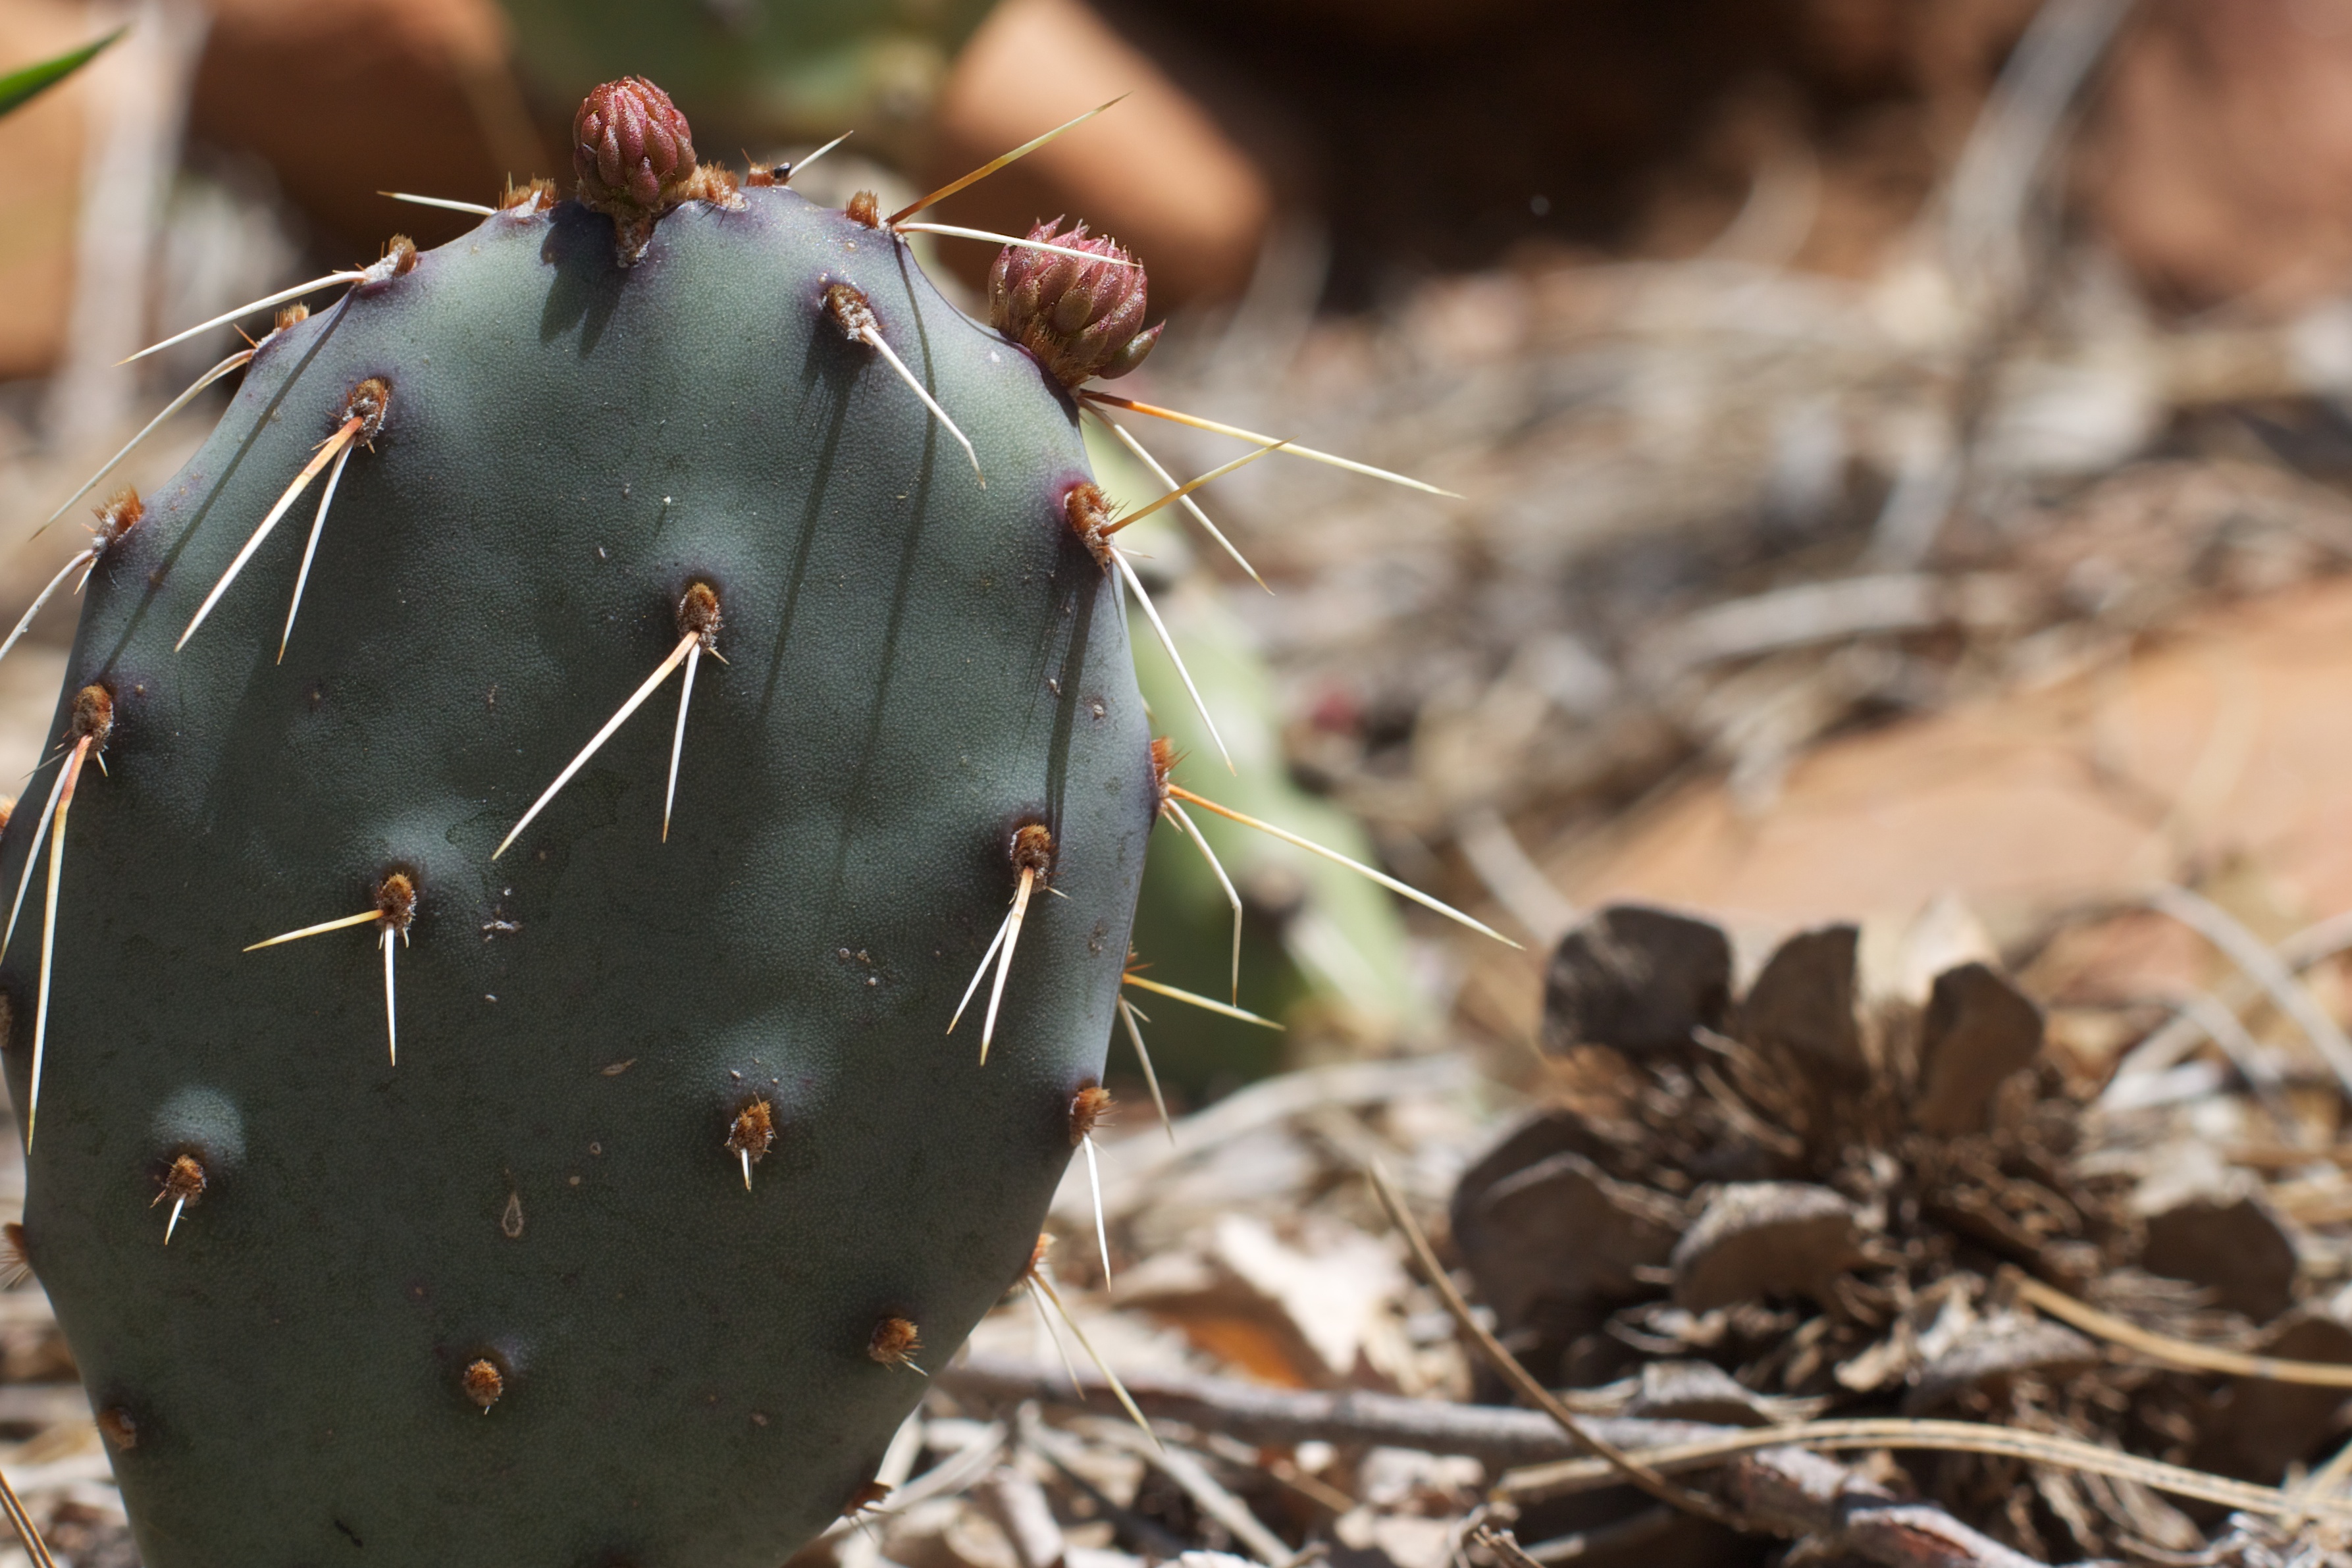
cactus, plant, leaf, flower, botany, flora, fauna, close up, macro photography, flowering plant, prickly pear, land plant, thorns spines and prickles, hedgehog cactus